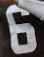
Number: 6